The 1990 Annual World's Best SF

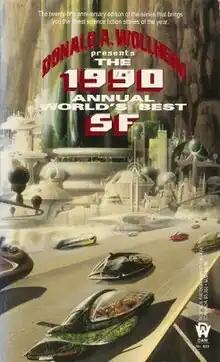
Cover of first edition, 1990

The 1990 Annual World's Best SF is an anthology of science fiction short stories edited by Donald A. Wollheim and Arthur W. Saha, the nineteenth volume in a series of nineteen. It was first published in paperback by DAW Books in July 1990, followed by a hardcover edition issued in August of the same year by the same publisher as a selection of the Science Fiction Book Club. For the hardcover edition the original cover art of Jim Burns was replaced by a new cover painting by Richard Powers.